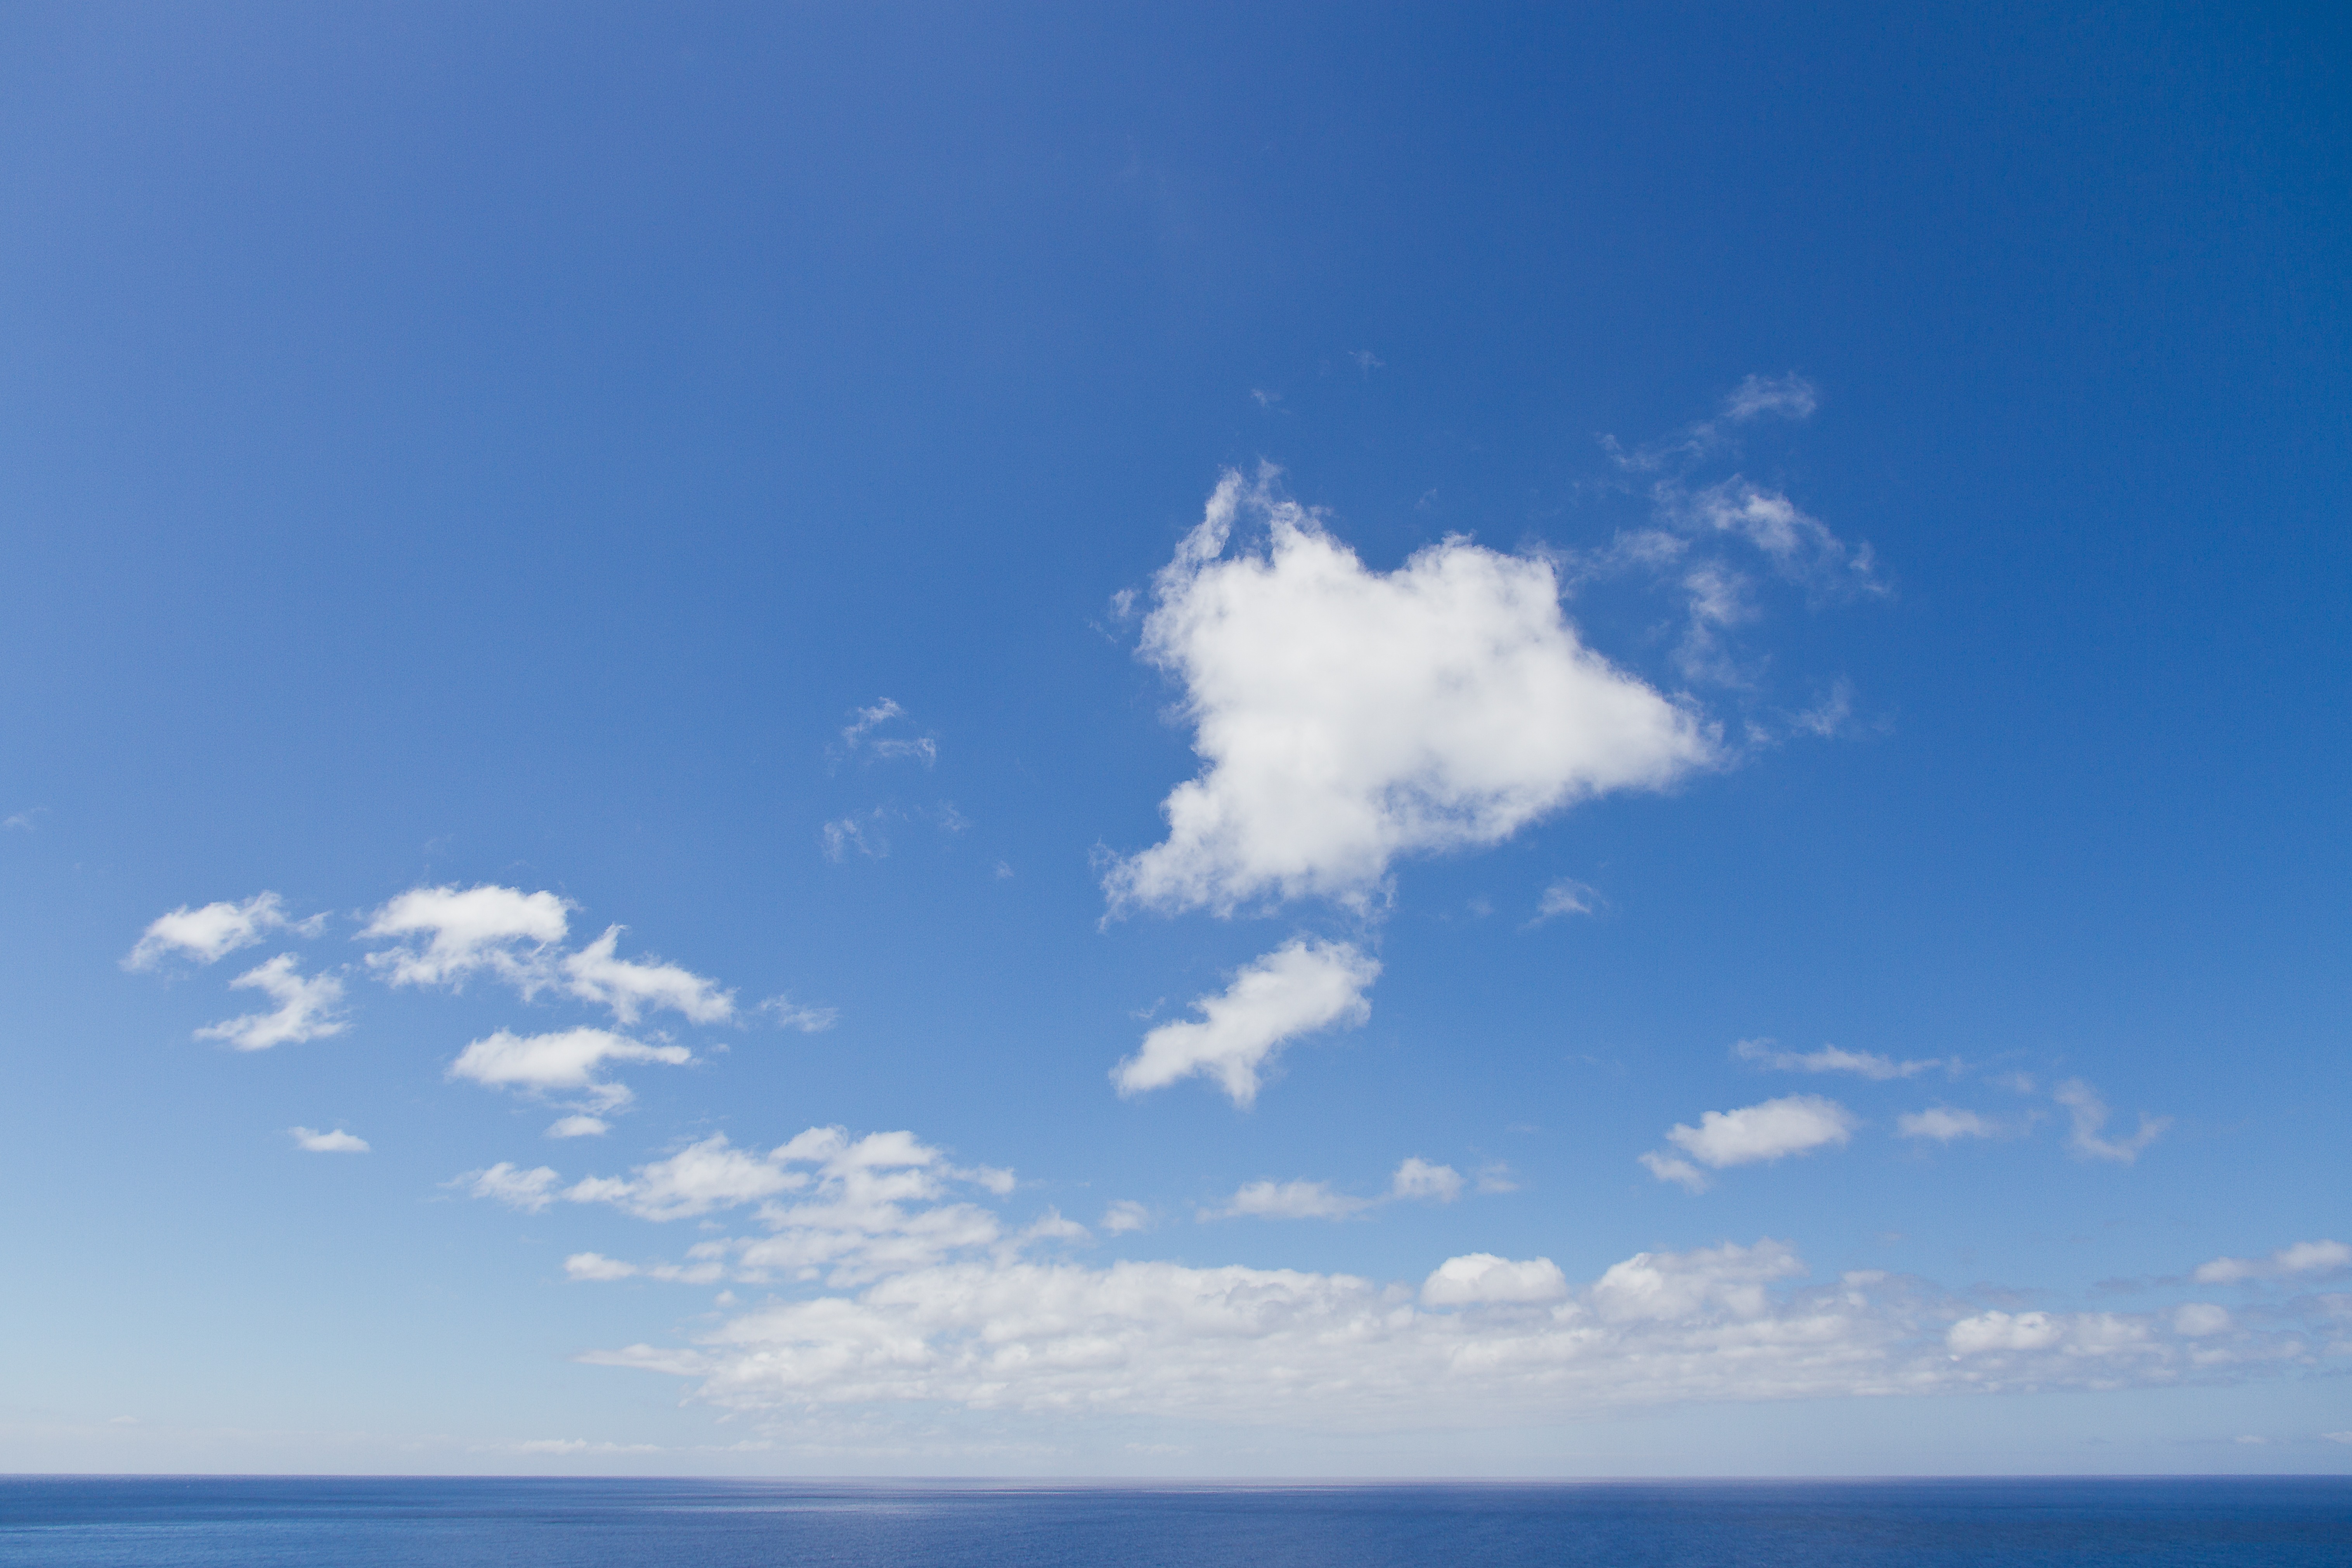
beach, sea, water, nature, ocean, horizon, cloud, sky, sunlight, cumulus, blue, rest, clouds, beautiful, meteorological phenomenon, atmosphere of earth, wind wave